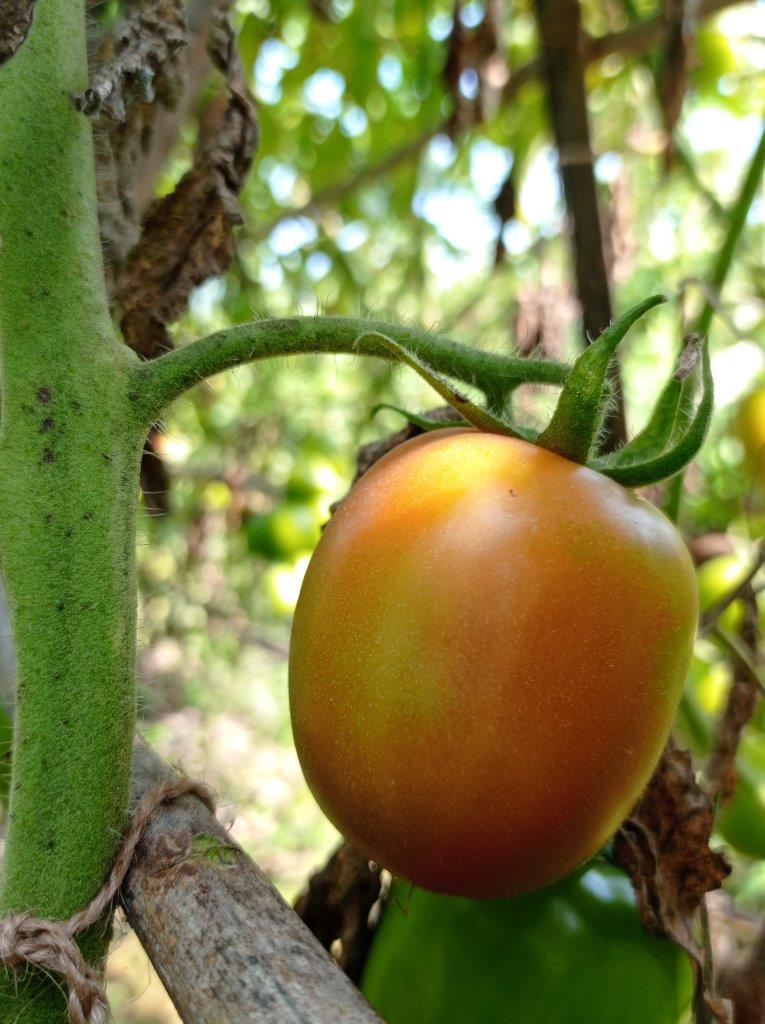
Maturity: Mature